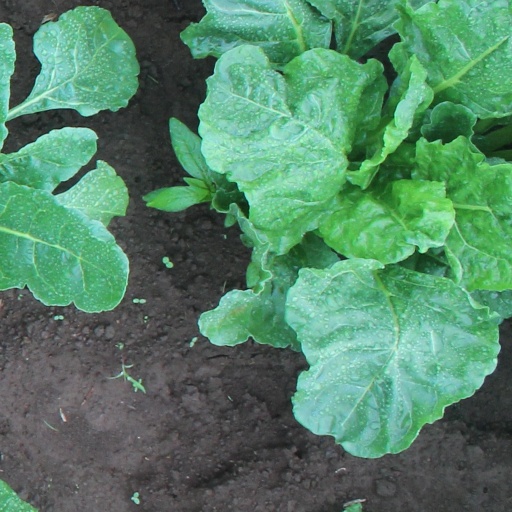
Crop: sugar beet